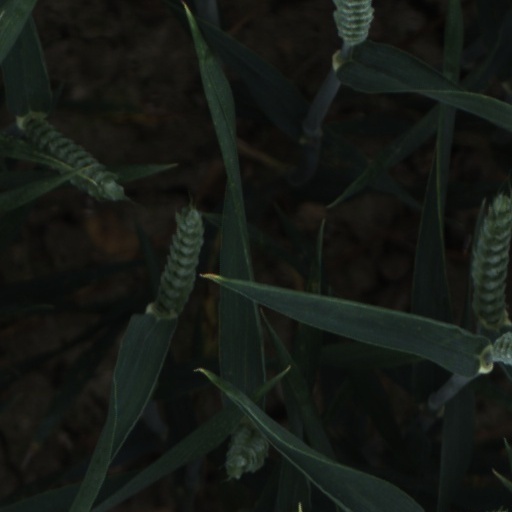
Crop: wheat